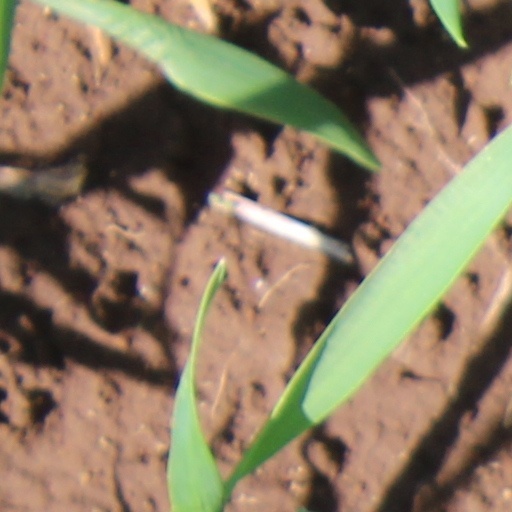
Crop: wheat